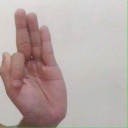
अक्षर: फ